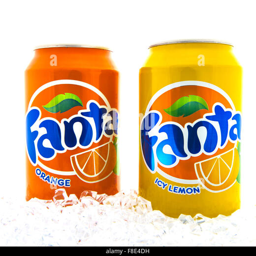
cans of drink on ice over a white background